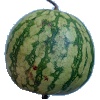
Label: Watermelon 1